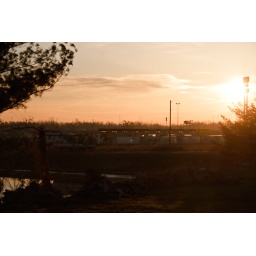
Waking on the ground beside the truck stop. 09-03-30-7397. ...was digging in the archives a bit...